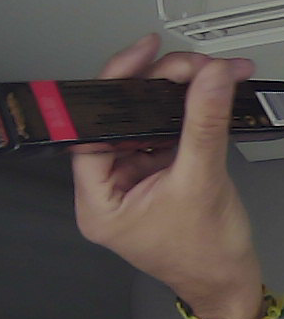
Product: toblerone_black